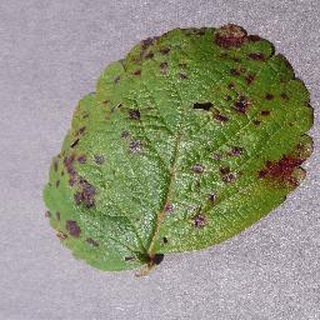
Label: strawberry_leaf_scorch